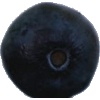
Label: blueberry